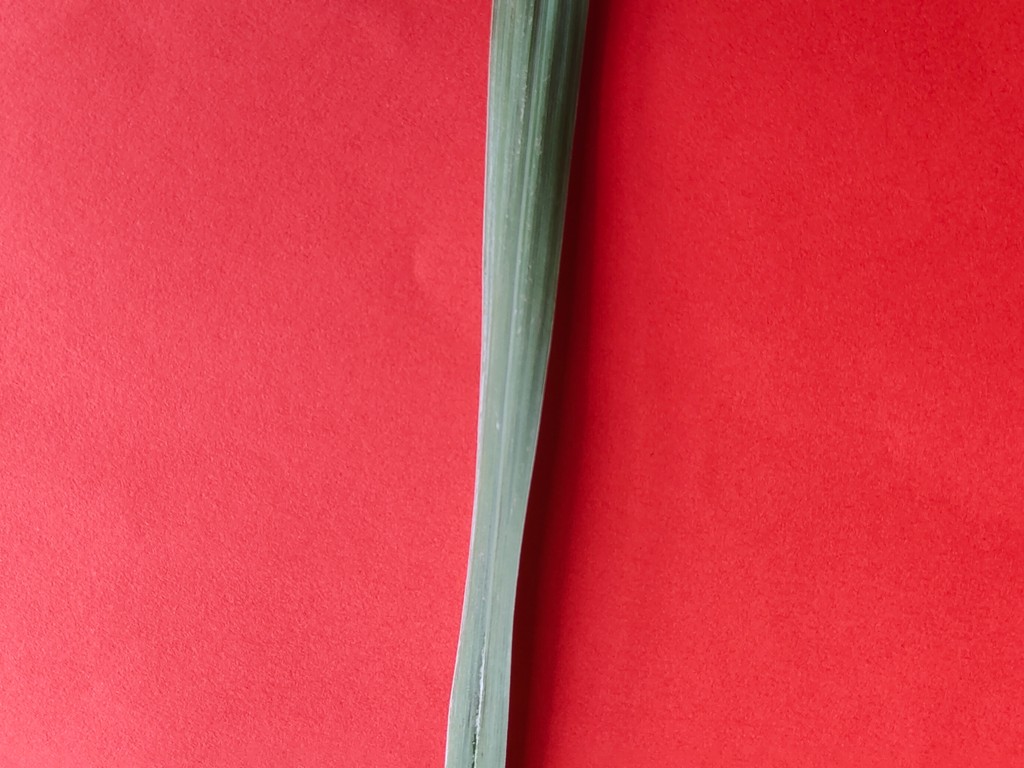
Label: Healthy